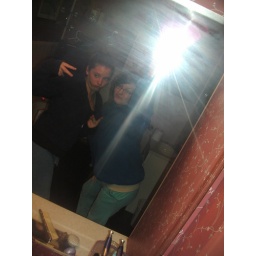
us again at her house in the bathroom beinggg funny